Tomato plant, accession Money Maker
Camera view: bottom (45 deg); turntable rotation: 60 degrees
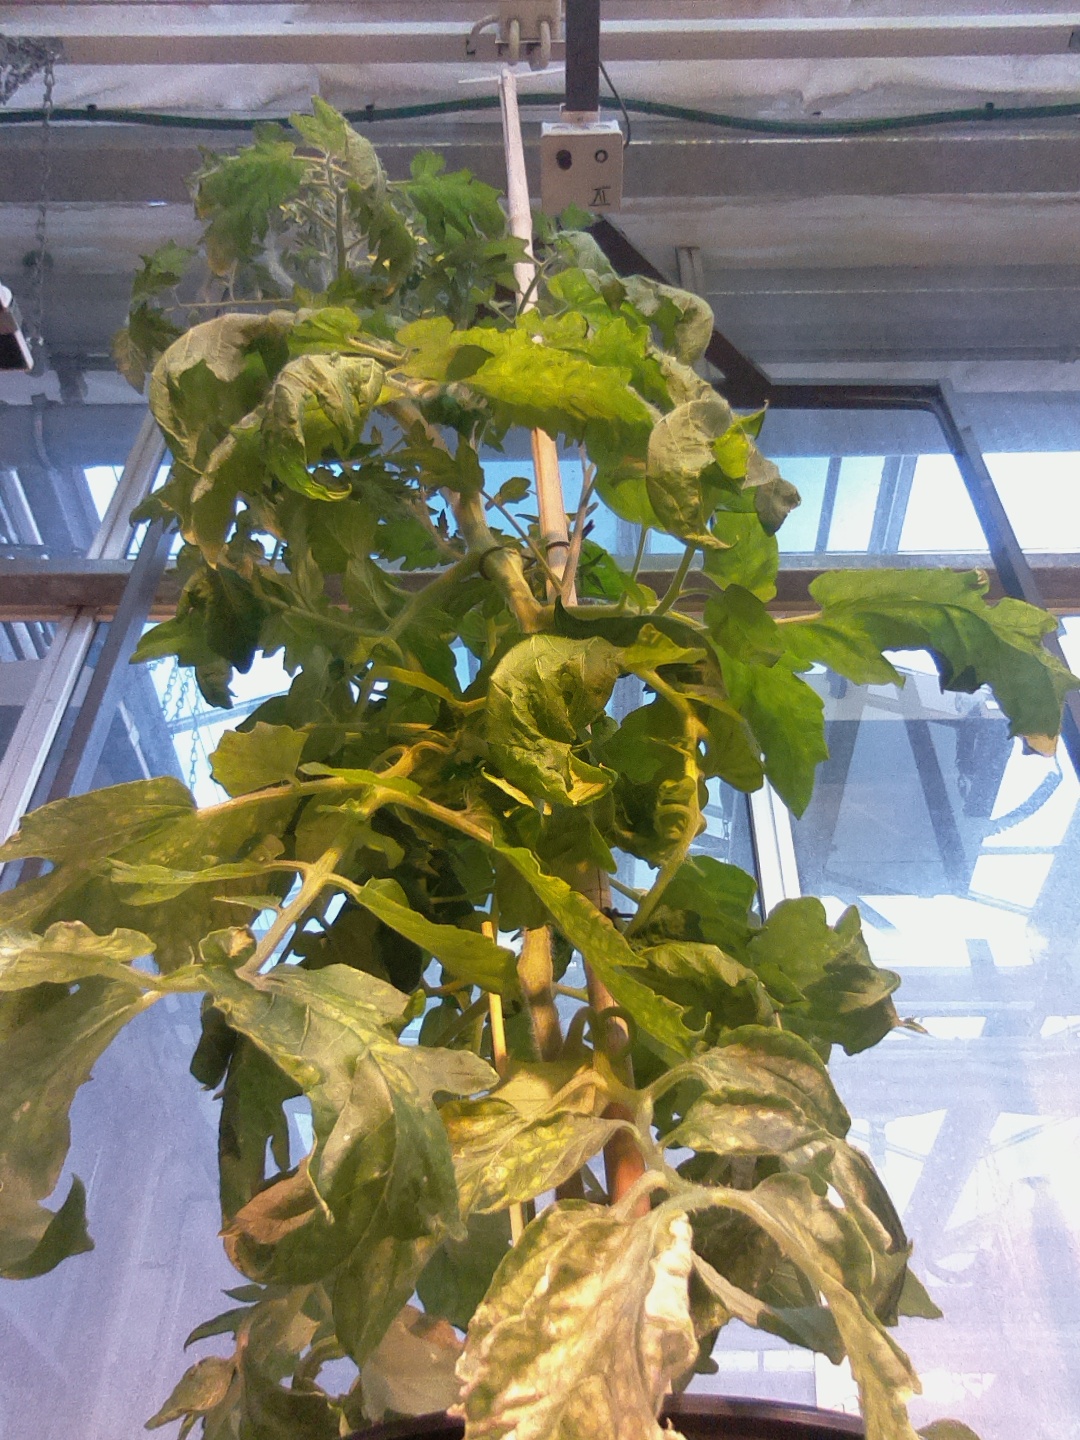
BBCH growth stage 70: Fruits at the main stem or branches visibles